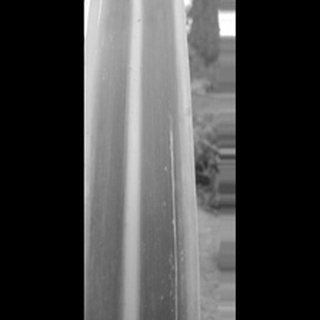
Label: sugarcane_yellow_leaf_disease